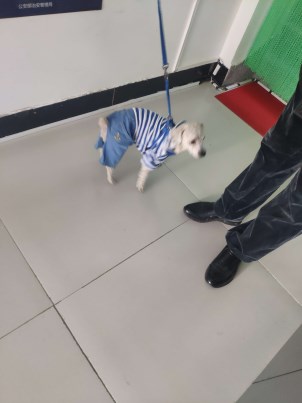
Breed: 2925-n000114-toy_poodle